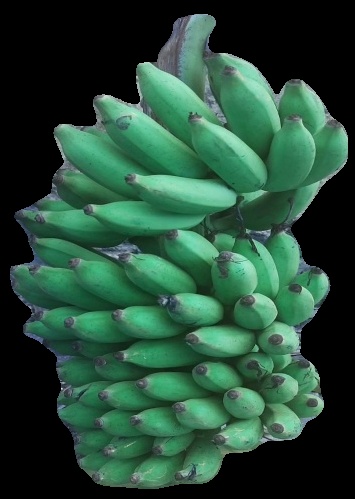
Variety: elakki-bale
Grade: grade2